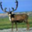
Label: deer